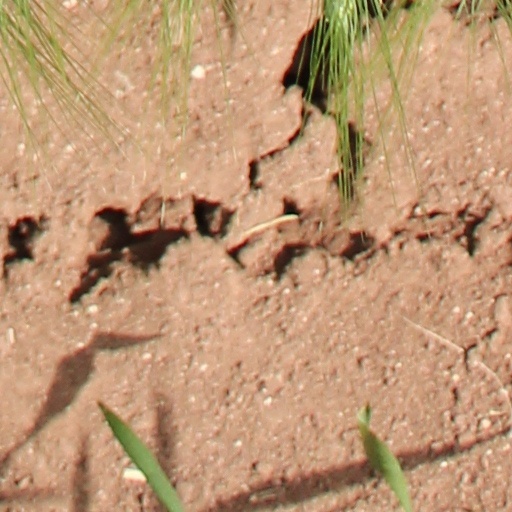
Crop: wheat